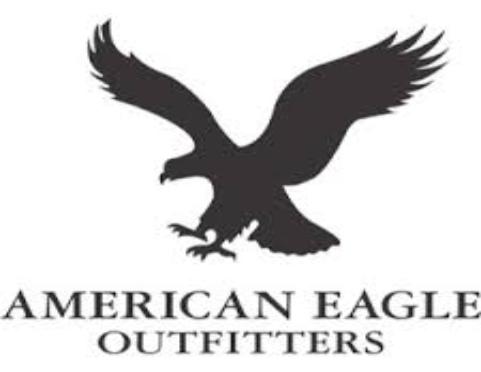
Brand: American Eagle
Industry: Clothes